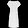
Label: Dress